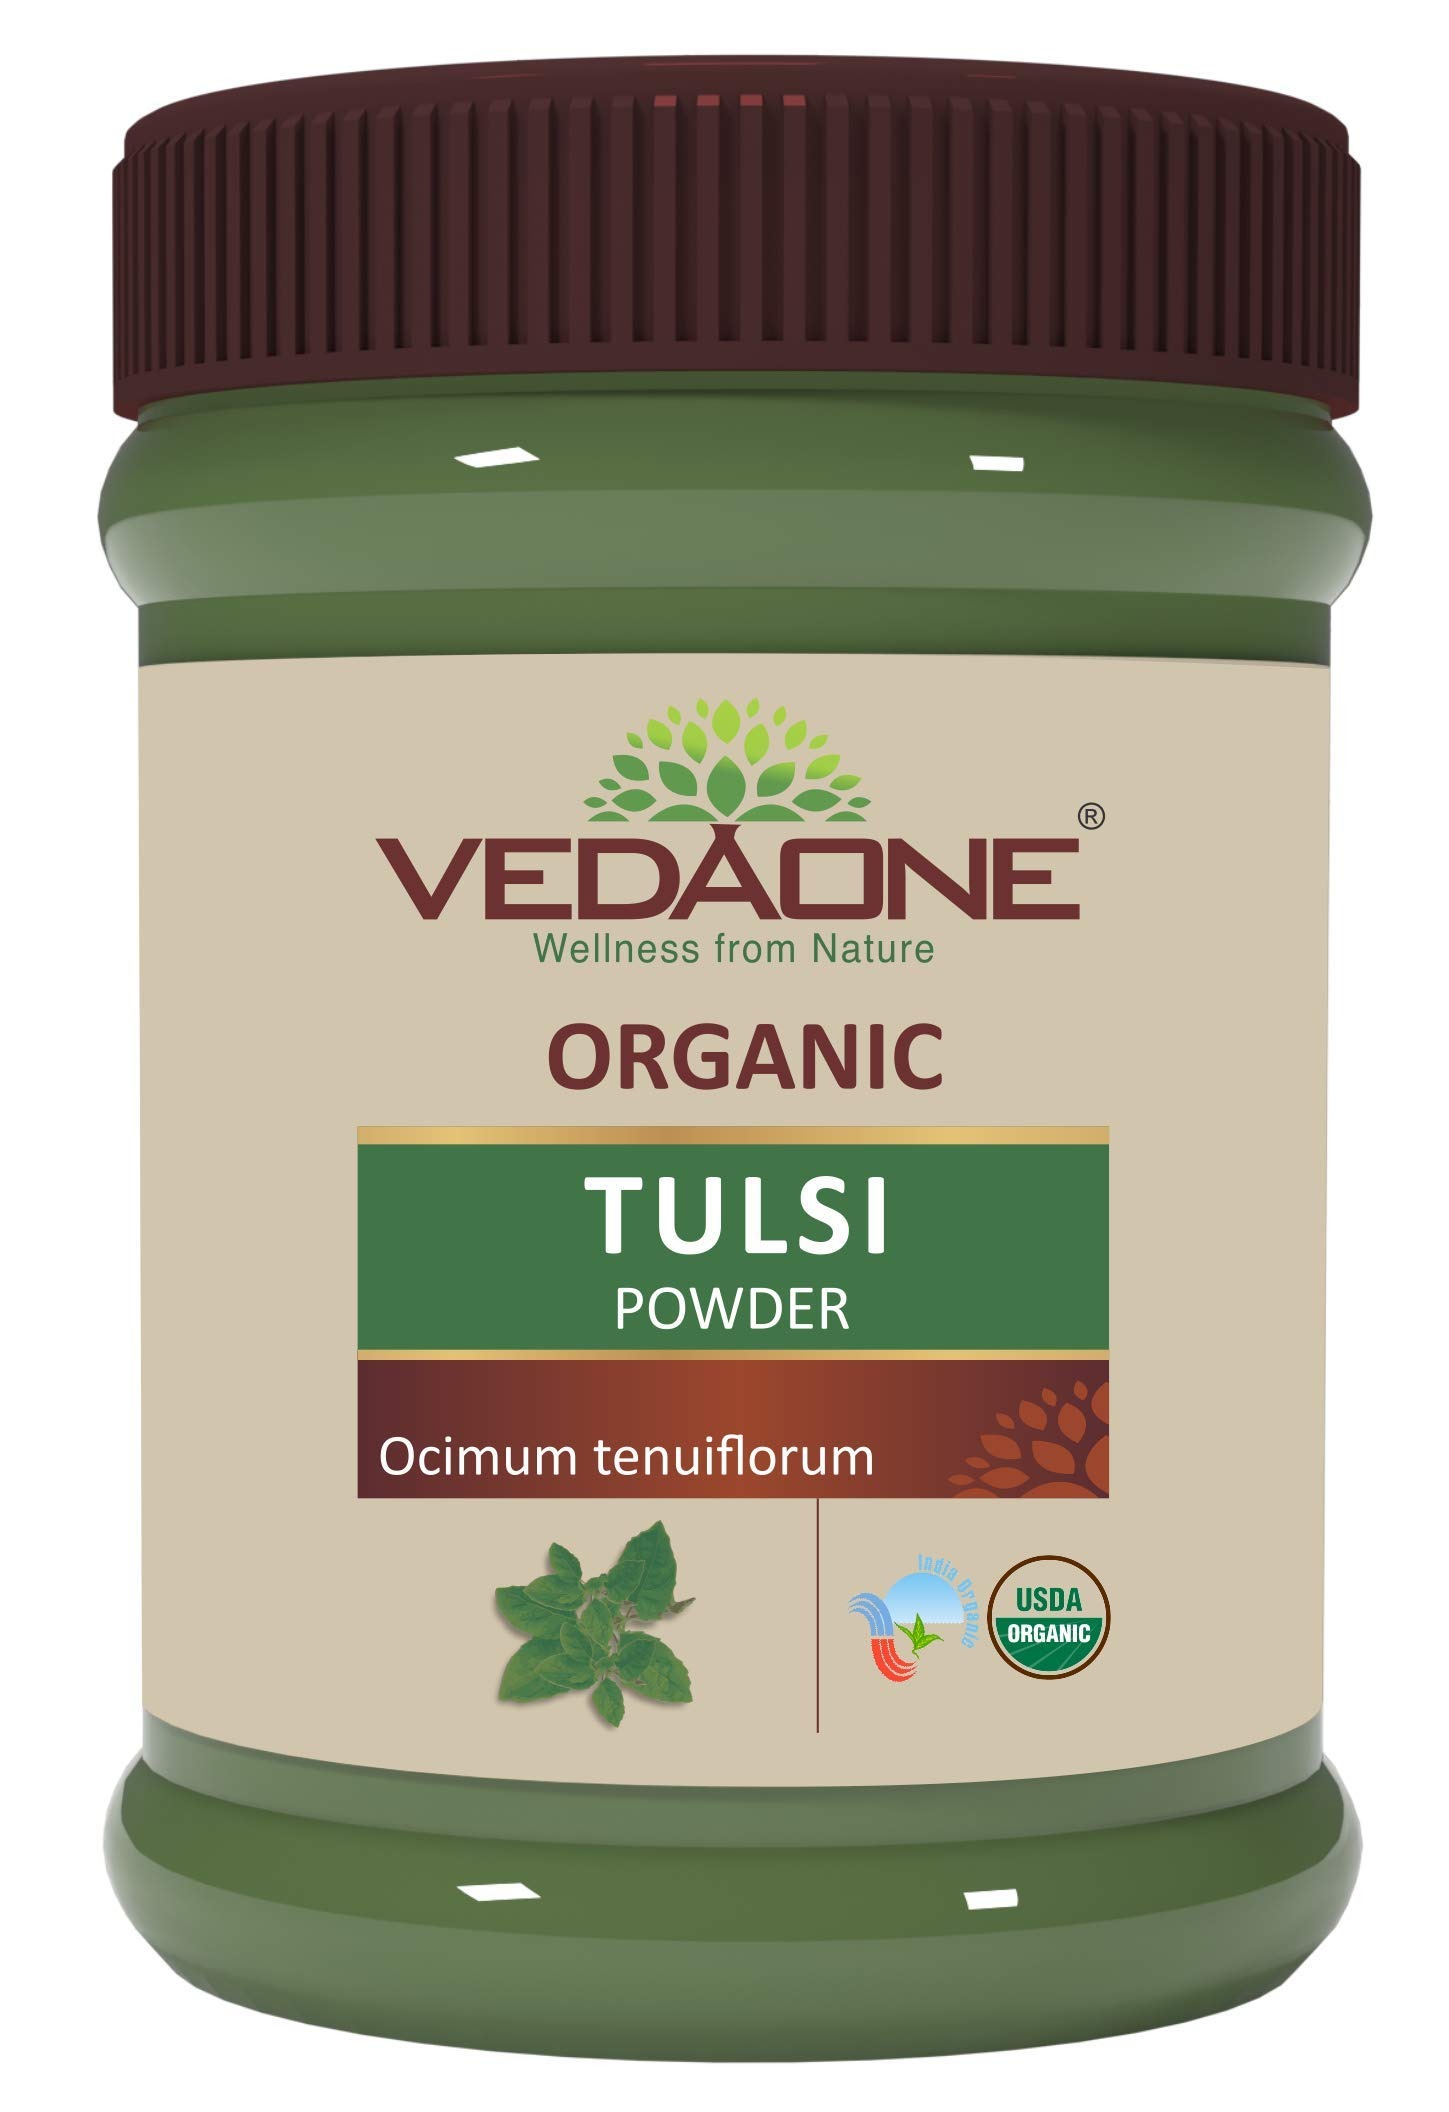
Item Name: Vedaone USDA Organic Tulsi(Holy Basil) Powder - 100g
Bullet Point 1: Net Content. : 100g USDA Organic Powder
Bullet Point 2: For Stress Support + Immune Support
Bullet Point 3: Holy Basil supports immune cells and multiple markers of healthy immune function
Bullet Point 4: Acts as an Antioxidant, helping to protect against oxidative stress
Bullet Point 5: Vedaone Holy Basil is known to promote cognitive functions
Product Description: VEDAONE Natural Organic Holy Basil (Tulsi) Powder (100 g). Tulsi (Ocimum sanctum) also known as Holy Basil is one of the most sacred plants in India, and it is often kept in courtyards and houses for its purifying and beneficial influence on its surroundings. It strengthens digestion and supports proper weight management. Tulsi bolsters the immune system and is useful for maintaining a normal body temperature.
Value: 3.5274
Unit: Ounce

Price: 10.27